Philadelphia Flyers

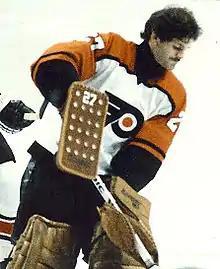
Ron Hextall played for the Flyers from 1986 to 1992, and again from 1994 to 1999.

The Flyers stumbled in 1987–88, finishing third in the Patrick Division (after a first-place finish the previous three years). Hextall became the first NHL goaltender to score a goal by firing the puck into an empty net in a December 8 game against Boston. In their first-round playoff series with Washington, the Flyers blew a 3–1 series lead as Washington forced a game seven. They then blew a 3–0 lead in game seven as Washington won in overtime 5–4. It was because of this playoff collapse that "Iron Mike" was fired. Paul Holmgren was named Keenan's replacement, the first time a former Flyer was named the club's head coach.